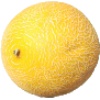
Label: Cantaloupe 1